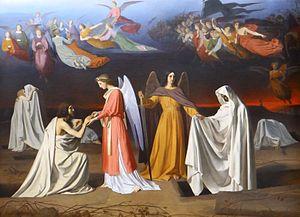
Émile Signol, est un peintre français, né à Paris le 8 mai 1804 et mort à Montmorency le 4 octobre 1892.